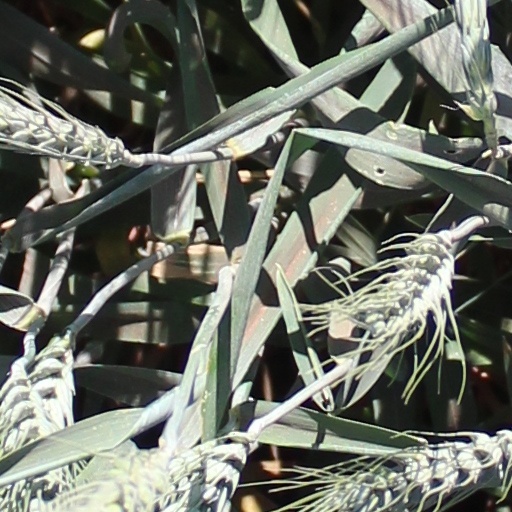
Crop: wheat